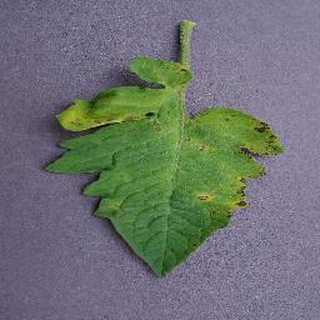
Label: tomato_septoria_leaf_spot